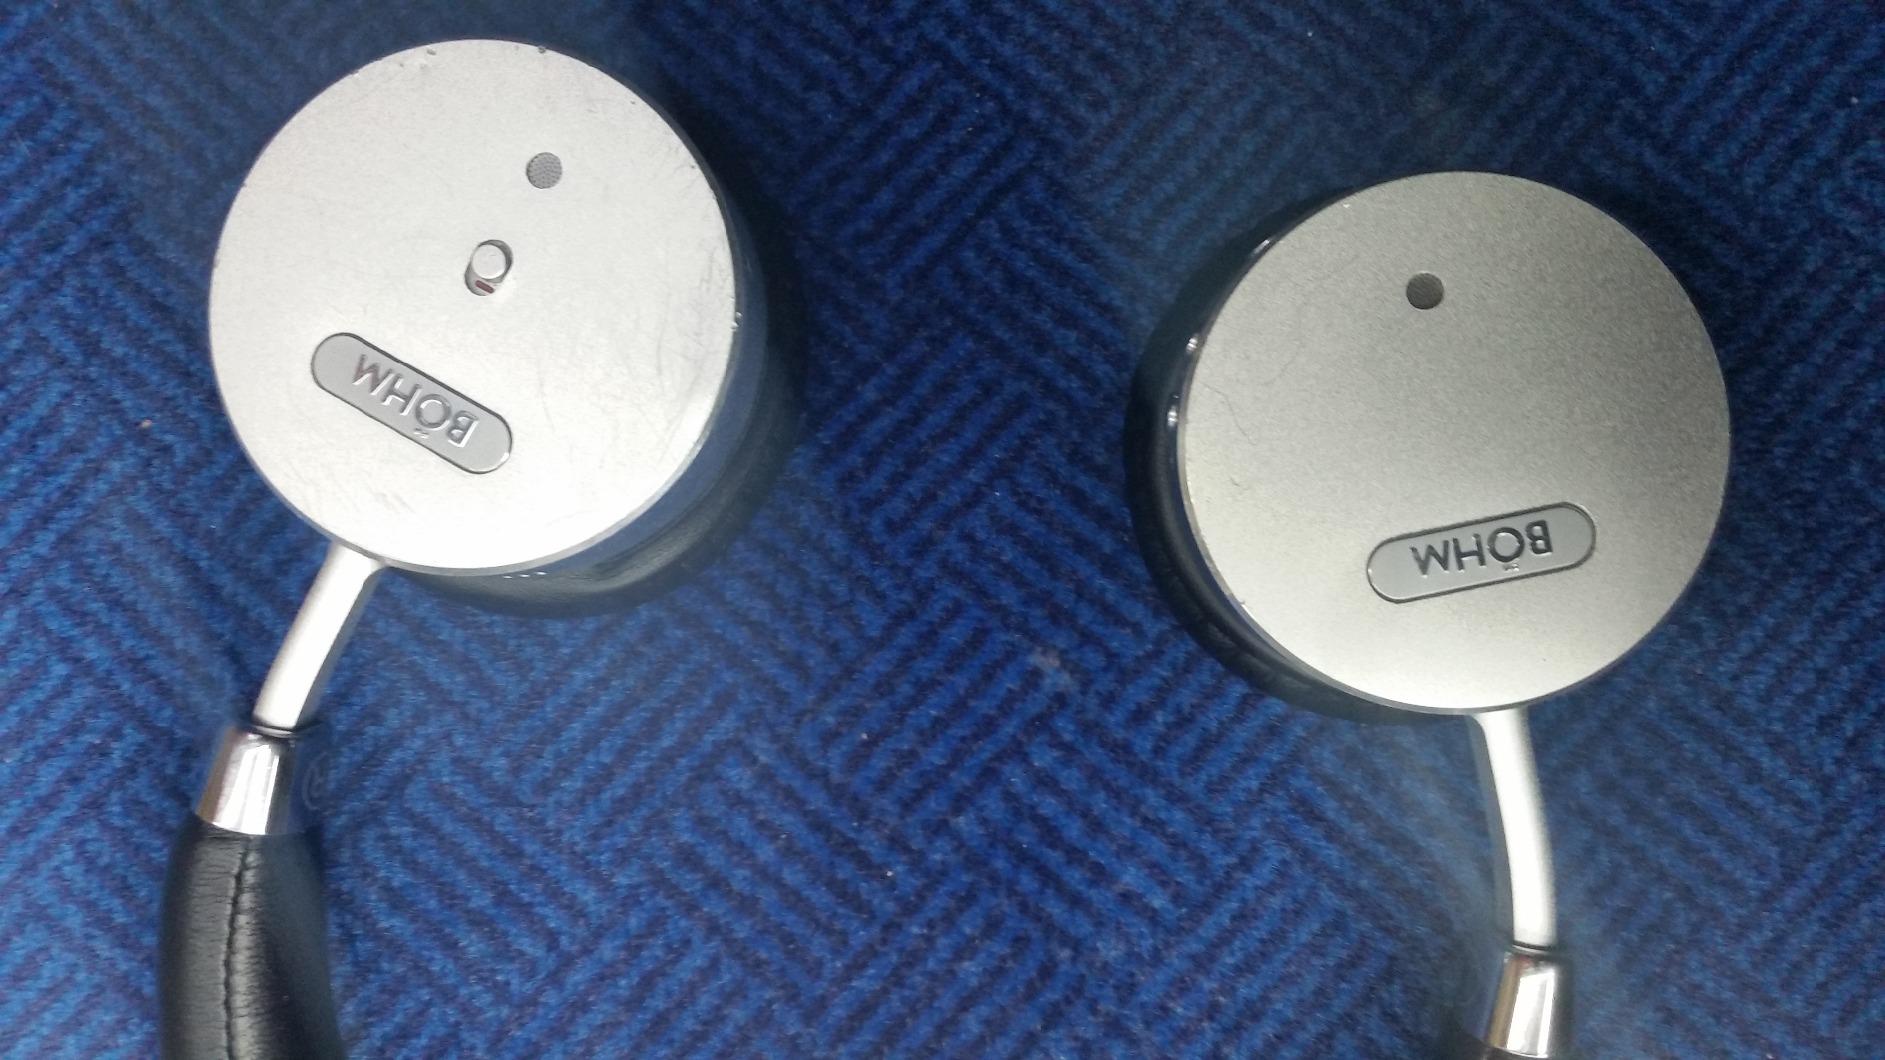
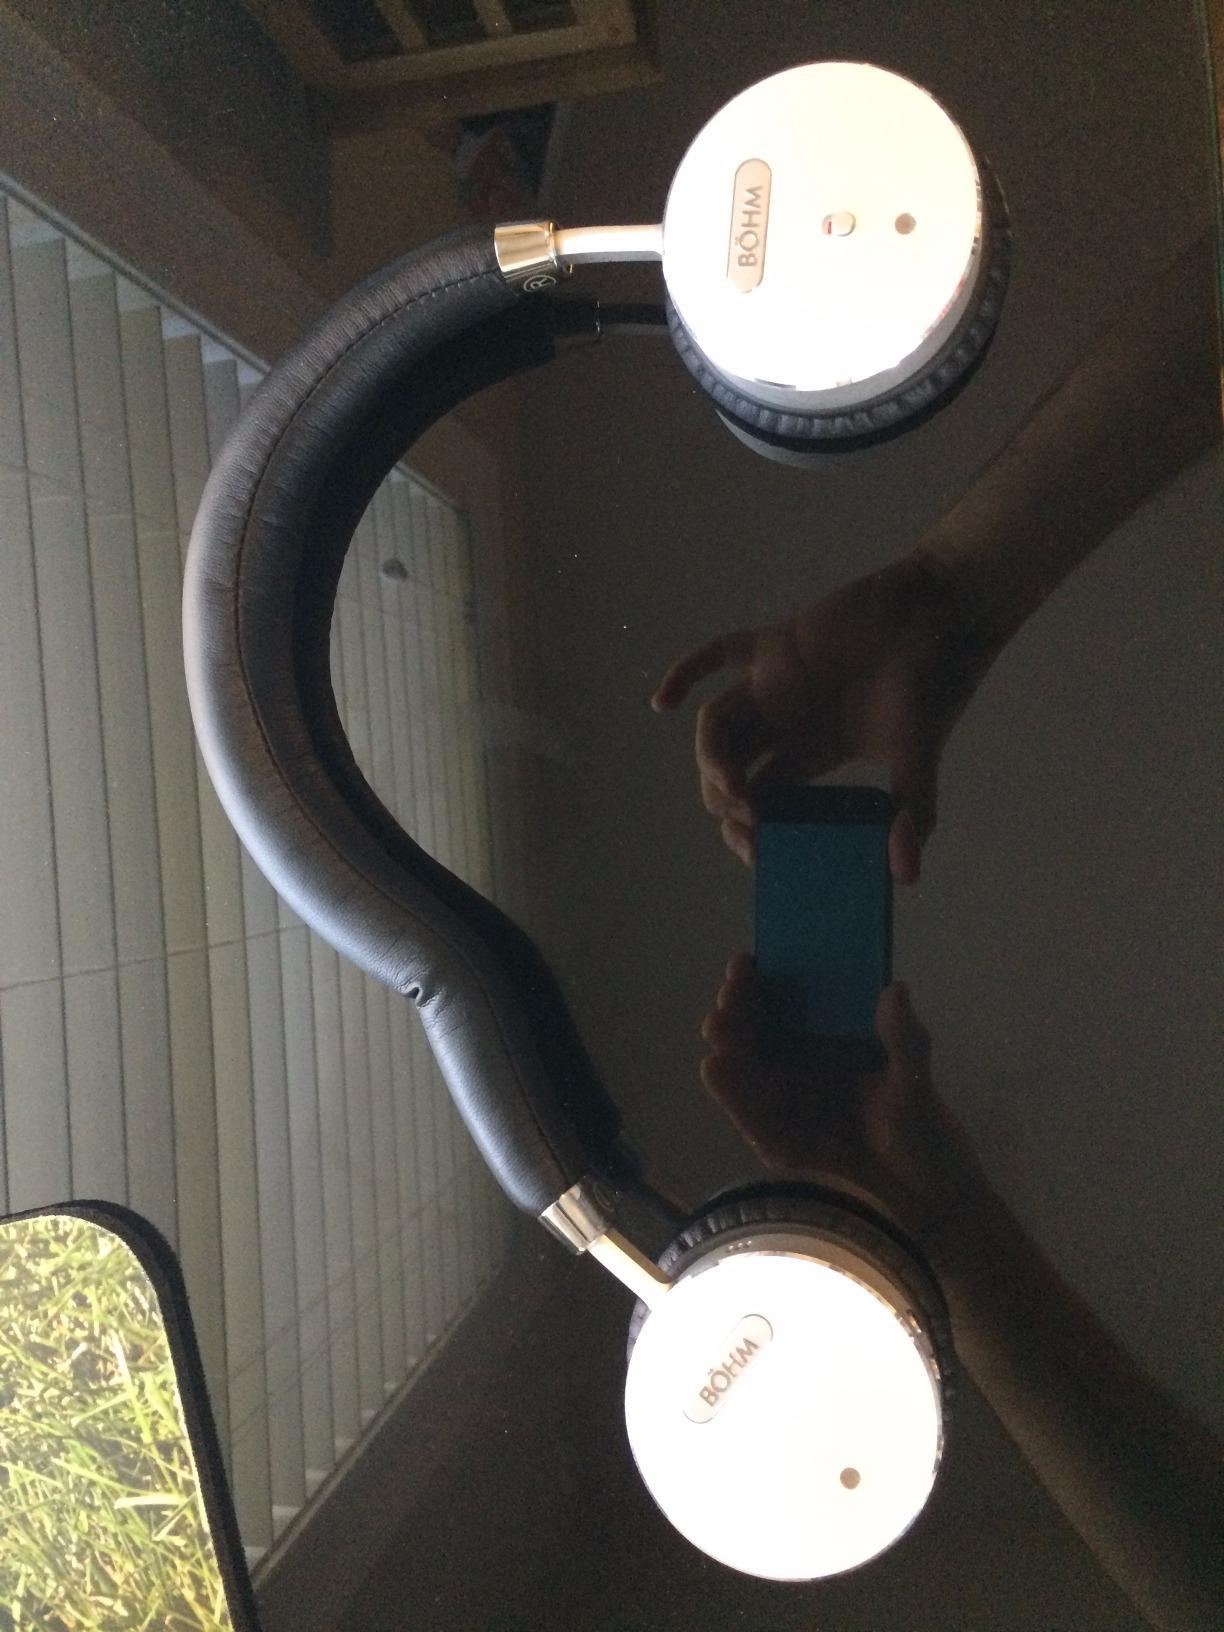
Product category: headphones
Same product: yes